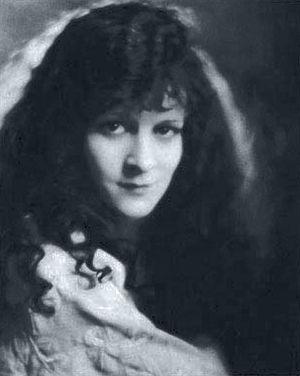
Carol Dempster est une actrice américaine du cinéma muet, née le 9 décembre 1901 à Duluth, Minnesota, et morte le 1ᵉʳ février 1991 à La Jolla, Californie.